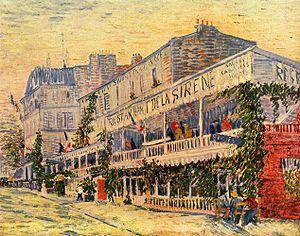
Asnières-sur-Seine, anciennement Asnières jusqu'au 15 février 1968, est une commune française du département des Hauts-de-Seine en région Île-de-France.
Vincent Willem van Gogh, né le 30 mars 1853 à Groot-Zundert, aux Pays-Bas, et mort le 29 juillet 1890 à Auvers-sur-Oise, en France, est un peintre et dessinateur néerlandais. Son œuvre pleine de naturalisme, inspirée par l'impressionnisme et le pointillisme, annonce le fauvisme et l'expressionnisme.